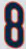
Number: 8